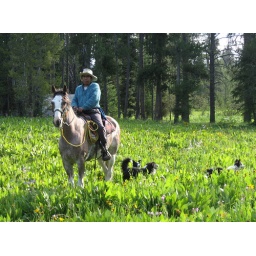
Peruvian sheperd and dogs in the Idaho mountain wilderness